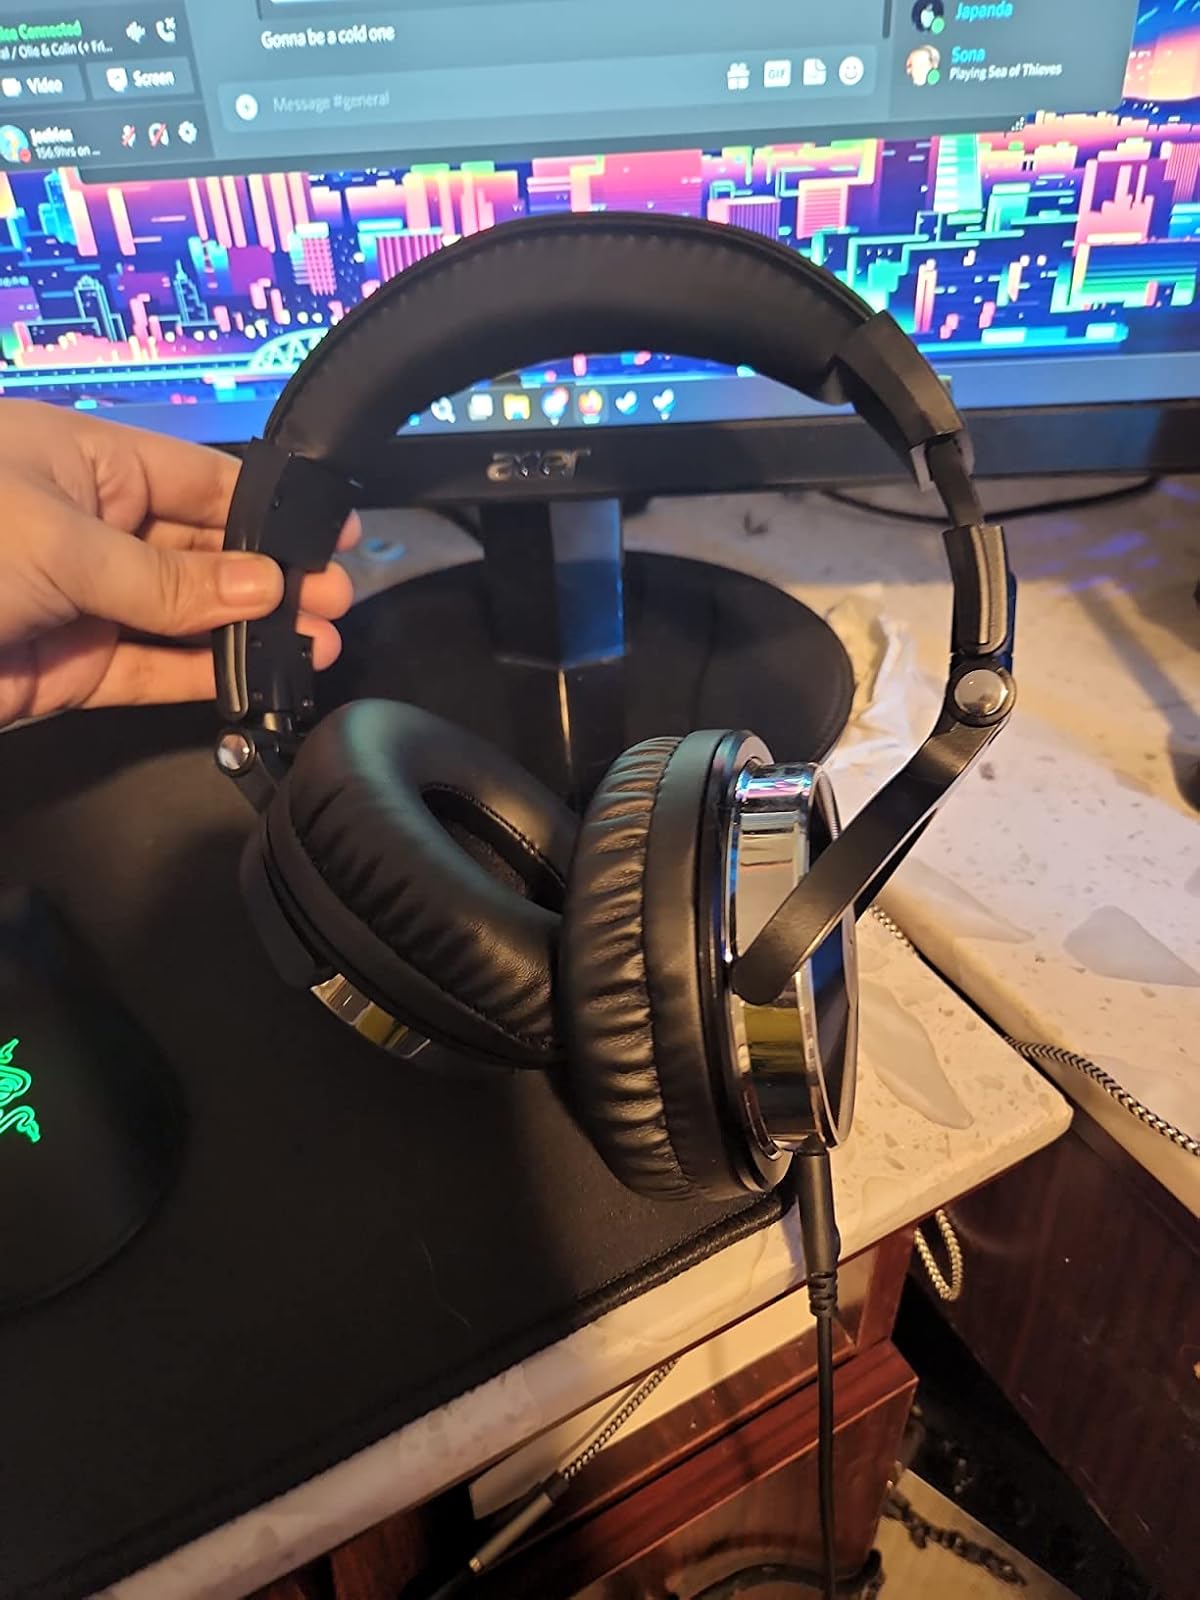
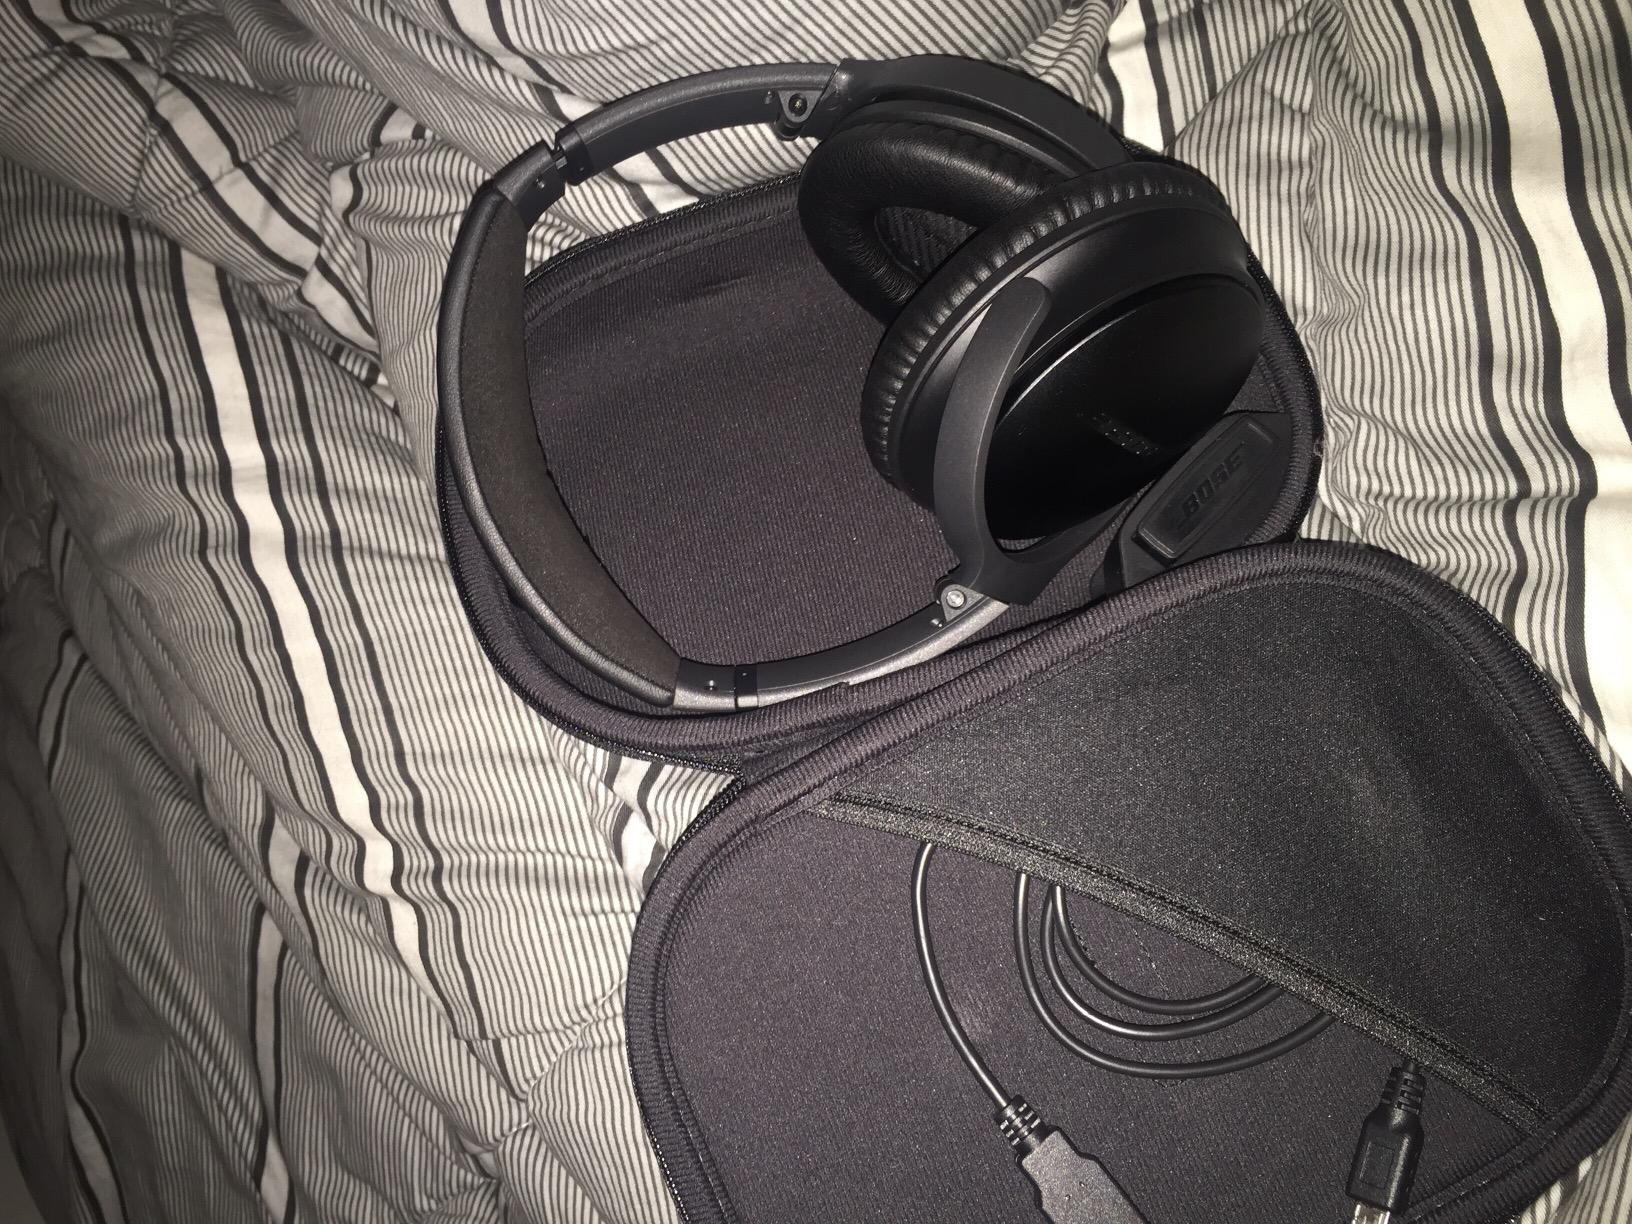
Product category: headphones
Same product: no